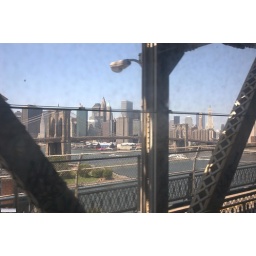
the train going over the Brooklyn bridge